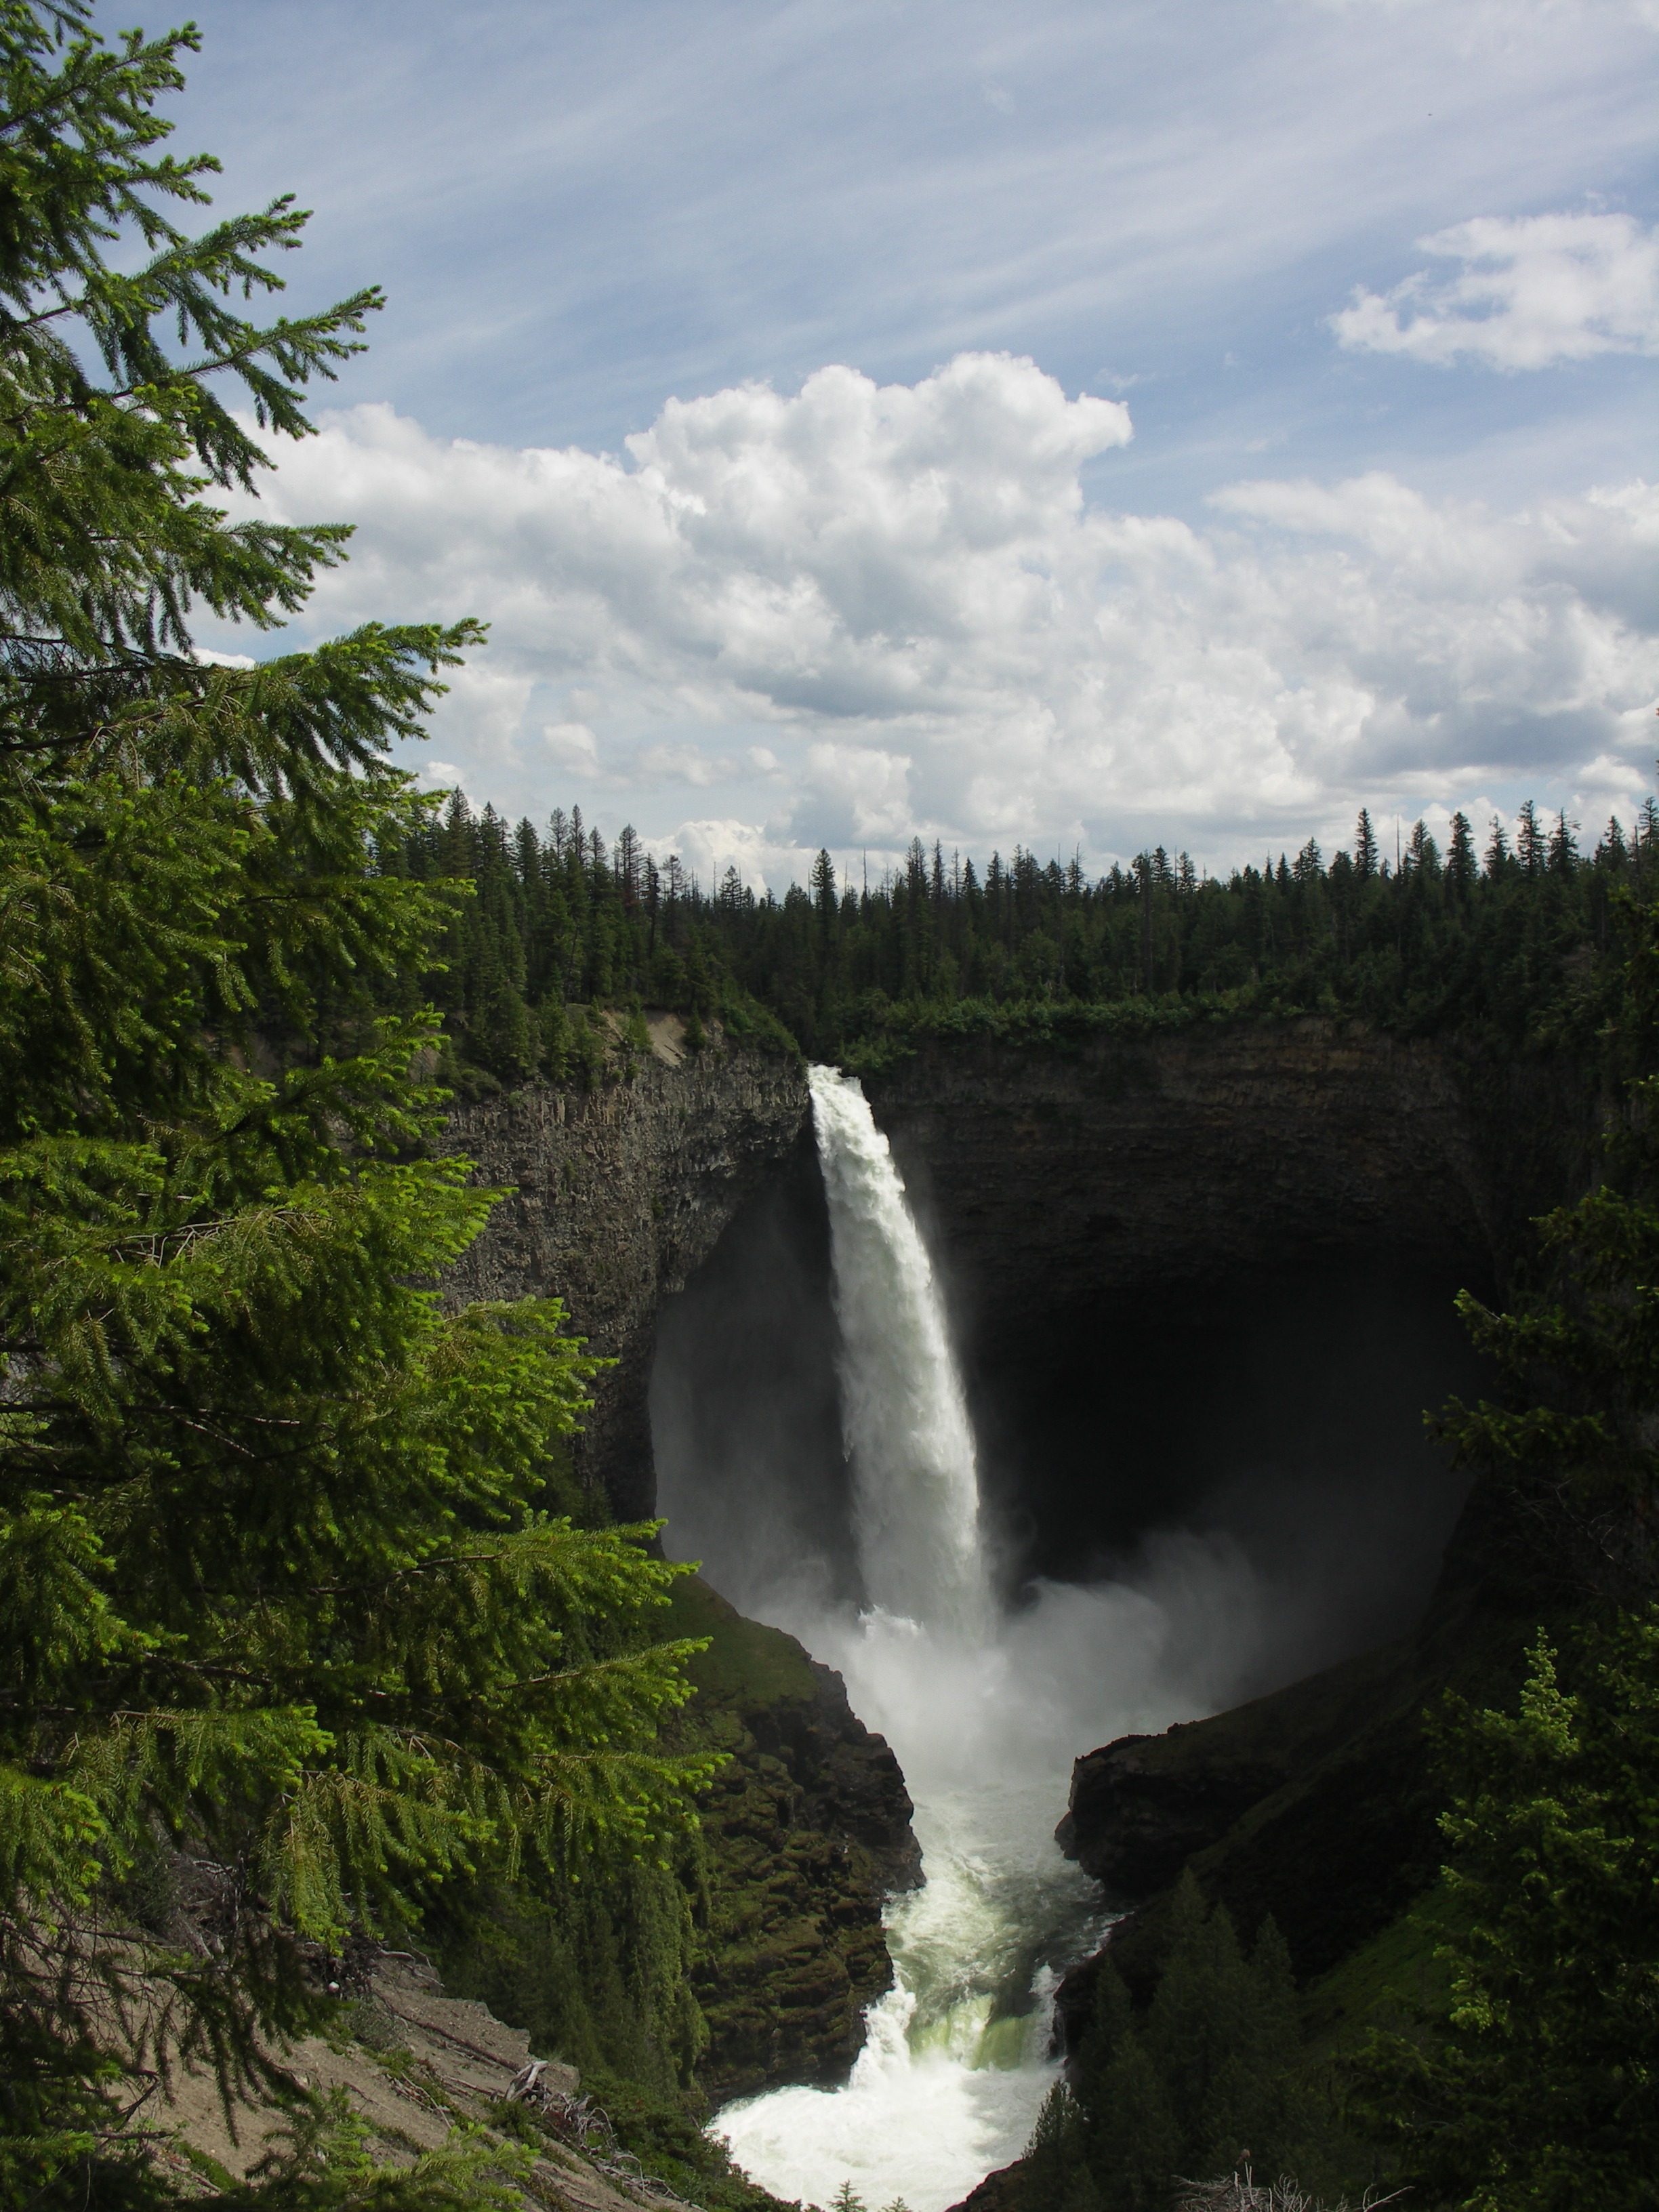
water, forest, waterfall, body of water, canada, wasserfall, bach, waters, water feature, murmur